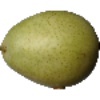
Label: Pear 1